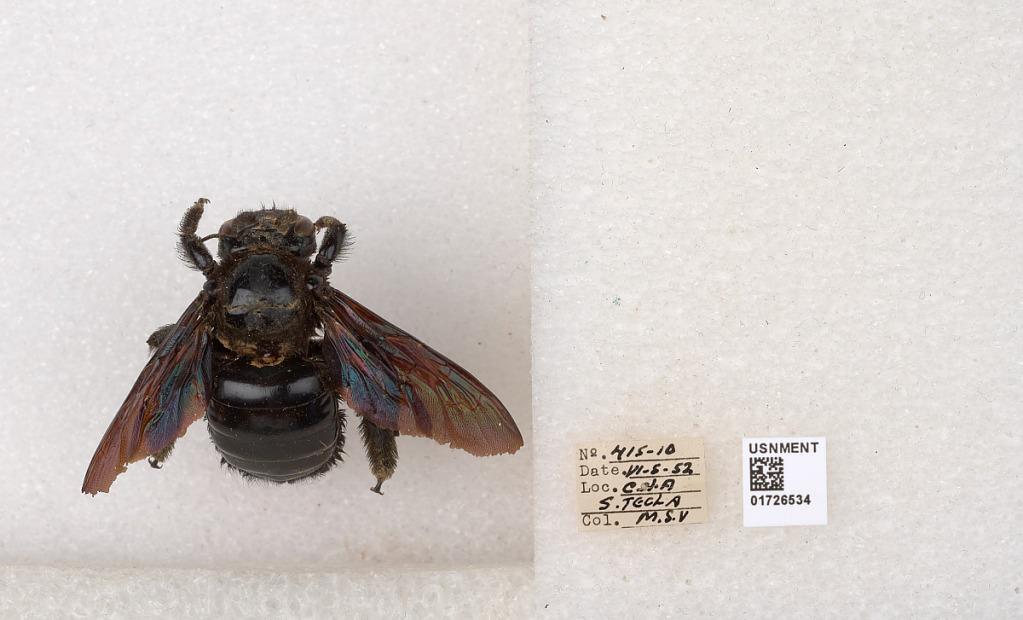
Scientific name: Xylocopa (Neoxylocopa) frontalis (Olivier)
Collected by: M. V.
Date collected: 1952-6-5
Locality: Cal. A. S. Tecla